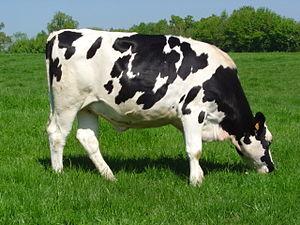
La France est un important pays d'élevage bovin, grâce en particulier à ses campagnes bien arrosées et à ses massifs de montagnes.